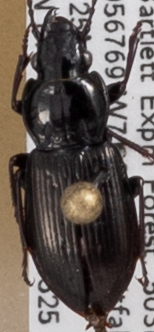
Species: Pterostichus pensylvanicus
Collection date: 2022-05-25
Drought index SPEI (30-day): -0.8
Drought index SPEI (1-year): -0.54
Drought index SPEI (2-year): -1.45